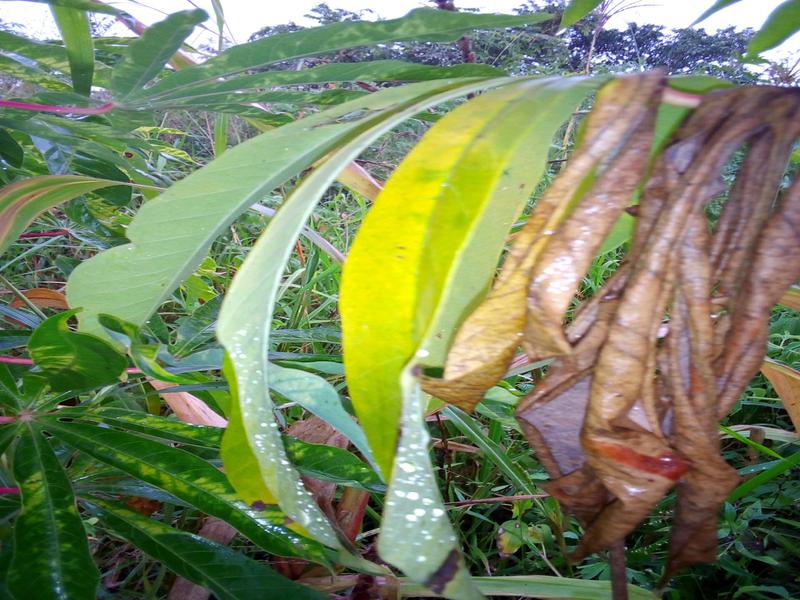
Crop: cassava
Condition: bacterial_blight